Mr. ZIP

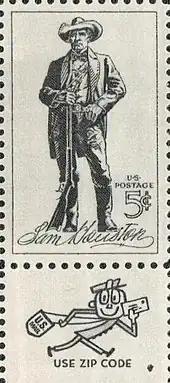
Mr. ZIP in 1964.

The Post Office had little difficulty in getting mass mailers to use the ZIP Code as it could make its inclusion a condition for receiving preferential mailing rates and soon did. However, there was some resistance by the general public, members of whom would mail items without ZIP Code, almost invariably at the full rate for First Class Mail, which by regulation had to be delivered if at all possible and feasible. This was particularly true of older mailers. Mr. ZIP was the Post Office's answer to this, apparently intended to teach small children to always use the ZIP Code as they got older and also to encourage their parents and grandparents to do so.